The Miami Story

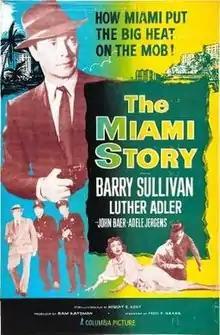
Theatrical release poster

The Miami Story is a 1954 American film noir crime film directed by Fred F. Sears and starring Barry Sullivan, Luther Adler and Adele Jergens. It was produced by Sam Katzman for distribution by Columbia Pictures. The film features an introduction by Florida senator George Smathers.